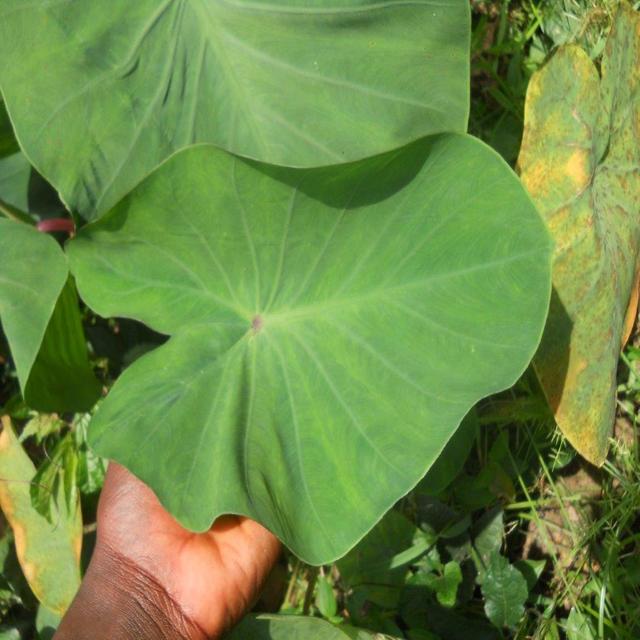
Label: Healthy